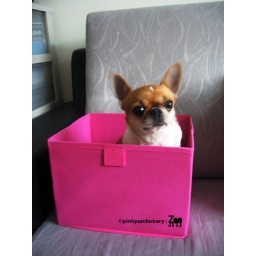
QBiLL in the pink box